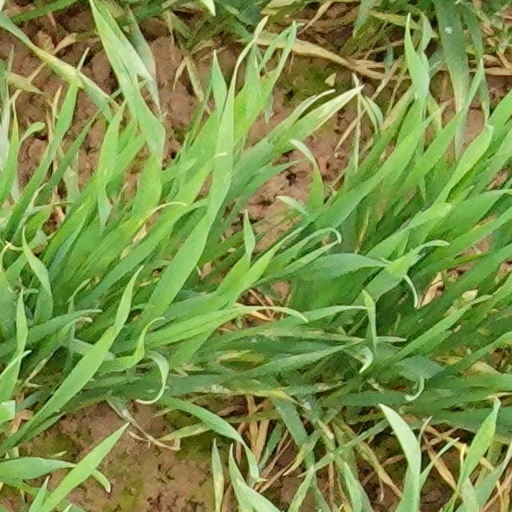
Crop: wheat